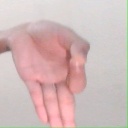
अक्षर: ज्ञ